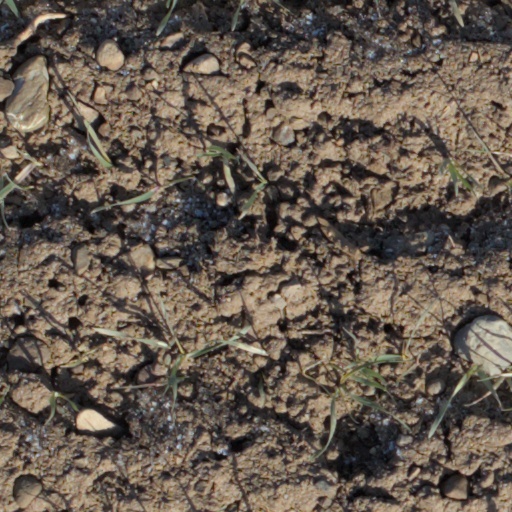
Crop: wheat